Armando Normand

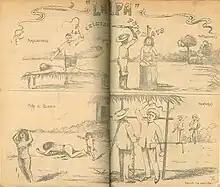
Illustration on the first issue of 'LA FELPA'

By 1907, Normand and his employer Arana were subjects of complaints made by Benjamin Saldaña Rocca, a journalist from Iquitos who was determined to hold them responsible for their crimes. Saldaña used statements and first-hand accounts from former workers of the rubber stations, publishing them in "La Felpa" and "La Sancion", two small newspapers from Iquitos. For three years before Casement's investigation, Normand's crimes were well known in Peru. According to Casement's report: